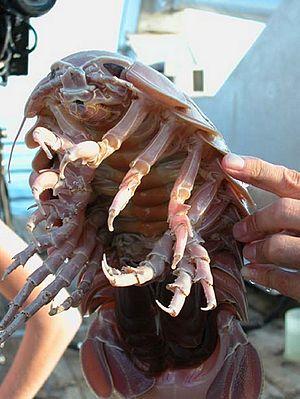
Bathynomus est un genre d'isopodes marins abyssaux de très grande taille. Ils font partie des crustacés, un sous-embranchement des arthropodes.